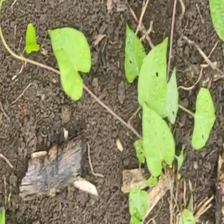
Weed species: Obscure_morning _glory(Ipomoea obscura)